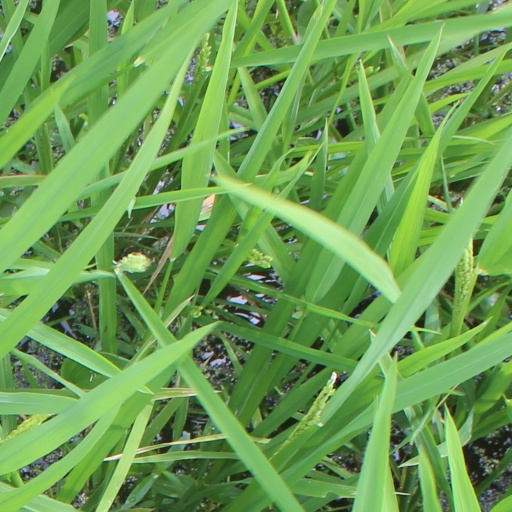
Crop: rice